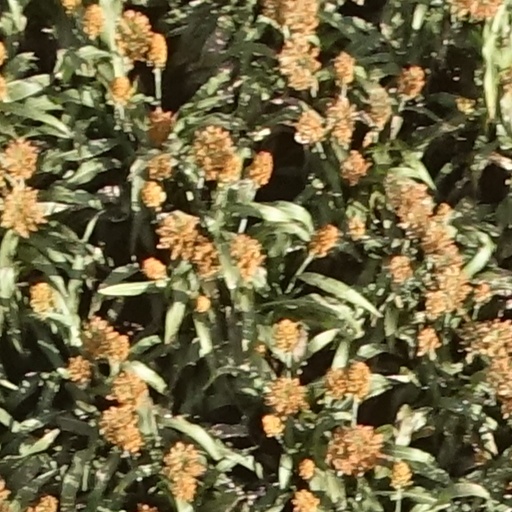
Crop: sorghum